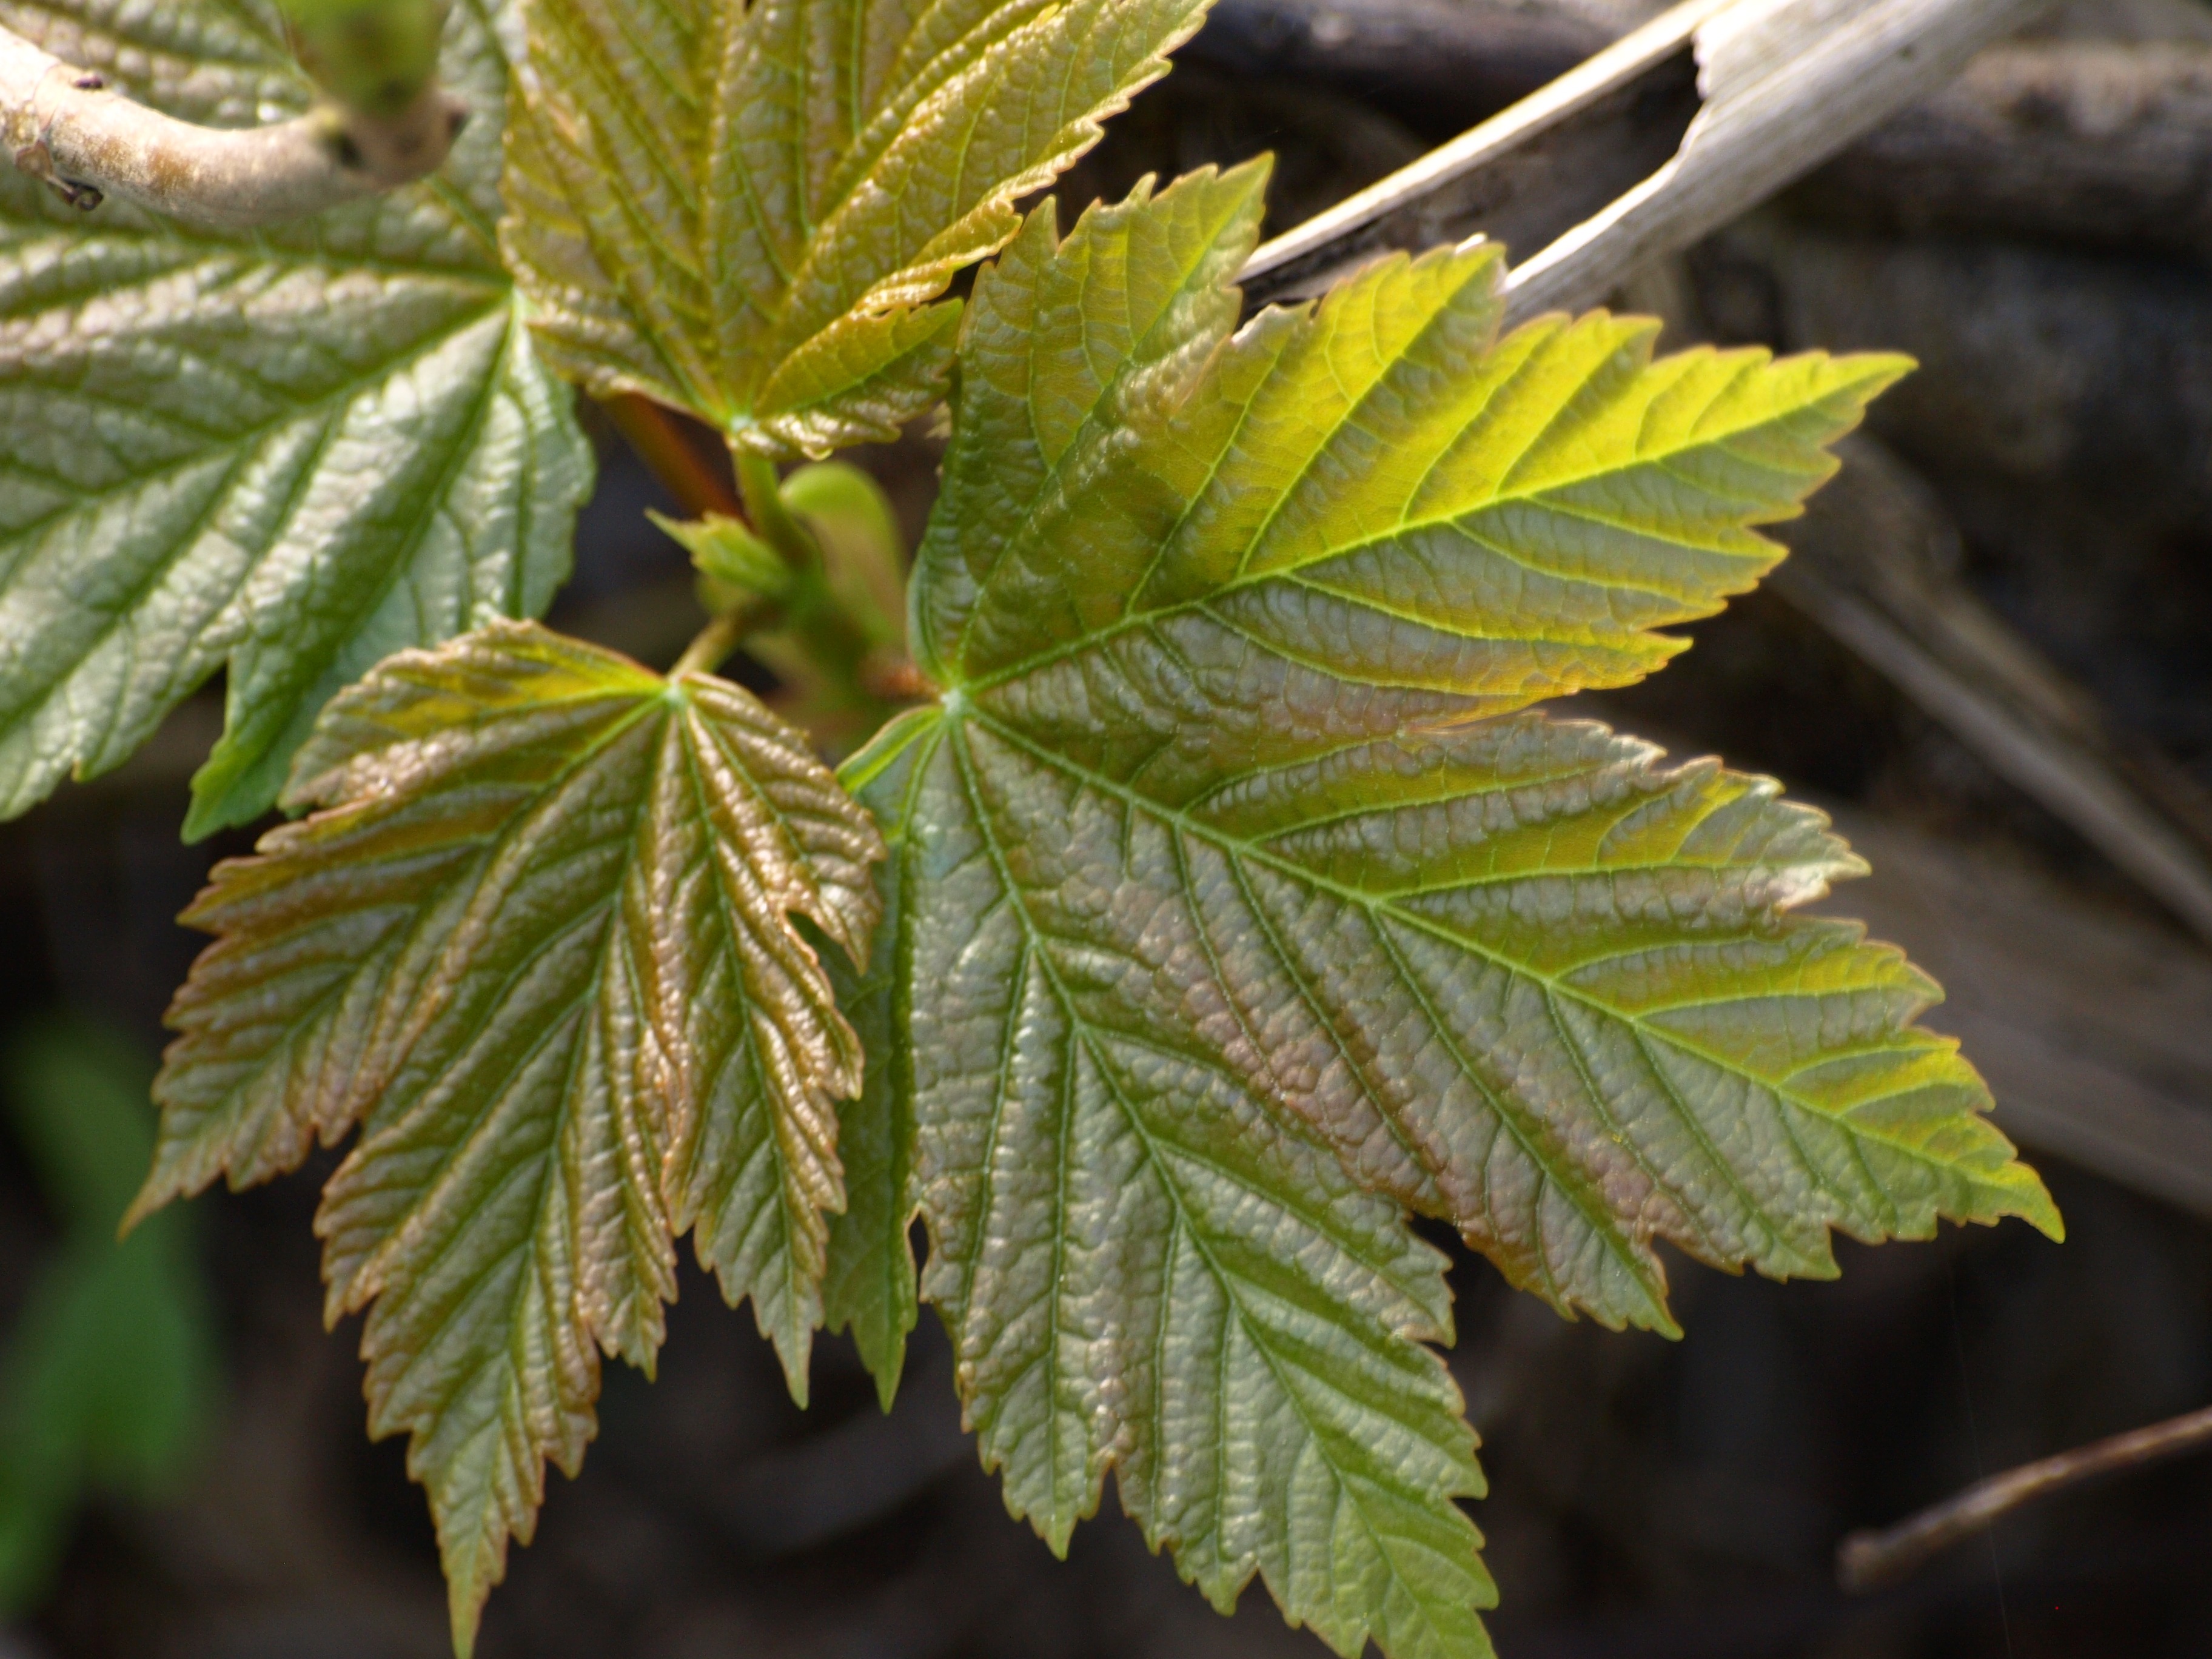
tree, nature, branch, plant, leaf, flower, spring, green, produce, botany, maple, maple tree, maple leaf, shrub, deciduous, bud, flowering plant, woody plant, land plant